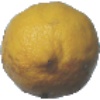
Label: Lemon 1